Beachwood, Ohio

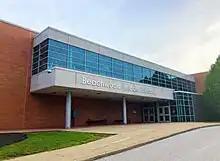
Beachwood Middle School

Beachwood is home to Preston's H.O.P.E. - the largest fully accessible playground in Northeast Ohio.